Gemini 8

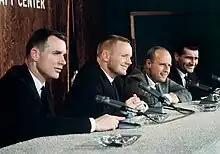
The Gemini 8 crews answer questions at an MSC press conference.

Engineers tore into the OAMS system when the spacecraft got home and found a short circuit that made one thruster fire continuously. We learned an important lesson -never put electrical power to any system unless it’s supposed to be on. The OAMS was rewired so that a short circuit would always give us a dead thruster, not one that kept firing until a circuit breaker was opened by an astronaut.